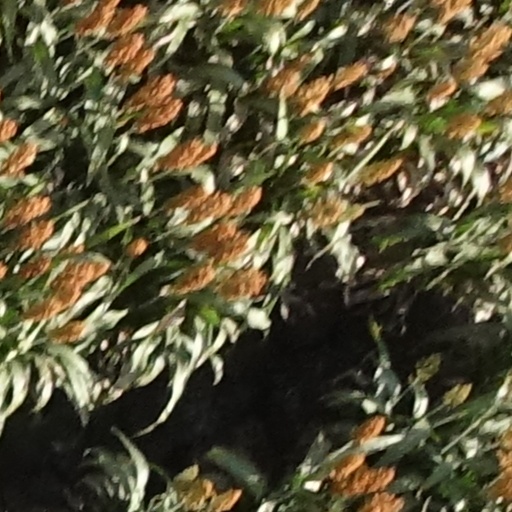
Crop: sorghum